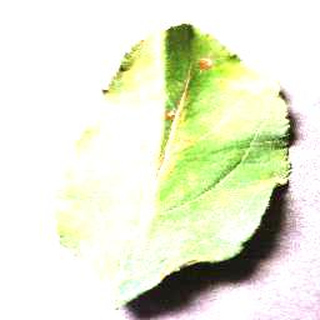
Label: apple_cedar_apple_rust